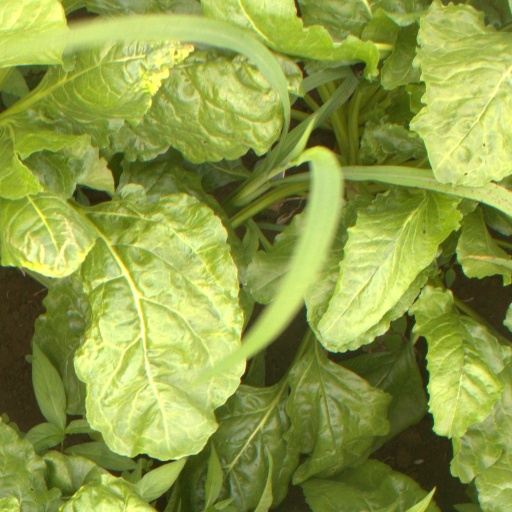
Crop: sugar beet